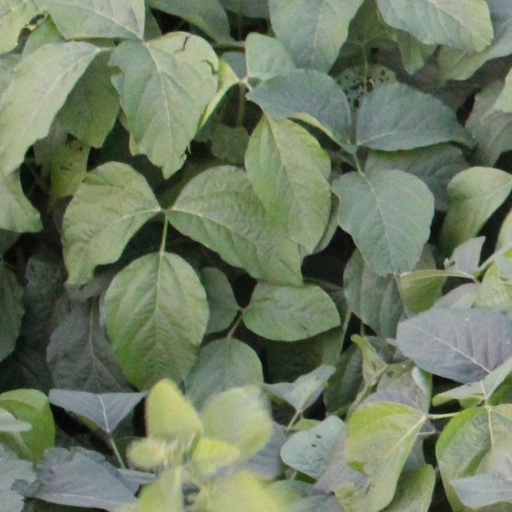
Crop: soybean